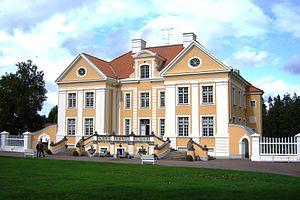
Pahlen est une famille noble russe, lituanienne et suédoise d'origine germano-balte, installée au XVᵉ siècle en Poméranie. Le premier membre connu de cette famille date de 1120 lorsque Johannes von der Pahlen devint gouverneur de Riga.
Le château de Palmse, est un petit château baroque situé en Estonie à 80 kilomètres à l’est de Tallinn. Il appartint à la famille von der Pahlen jusqu’à ce qu’elle le perde par expropriation en 1923.